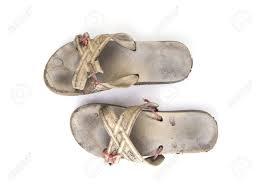
Waste category: shoes